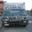
Label: truck